Southern Ocean

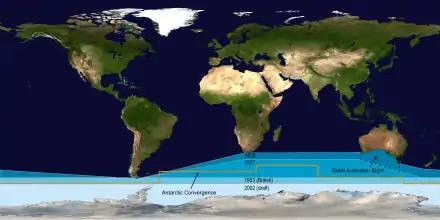
The International Hydrographic Organization's delineation of the "Southern Ocean" has moved steadily southward since the original 1928 edition of its "Limits of Oceans and Seas".

Borders and names for oceans and seas were internationally agreed when the International Hydrographic Bureau, the precursor to the IHO, convened the First International Conference on 24 July 1919. The IHO then published these in its "Limits of Oceans and Seas", the first edition being 1928. Since the first edition, the limits of the Southern Ocean have moved progressively southward; since 1953, it has been omitted from the official publication and left to local hydrographic offices to determine their own limits.